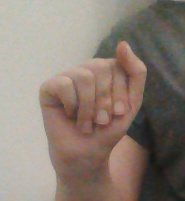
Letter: saad